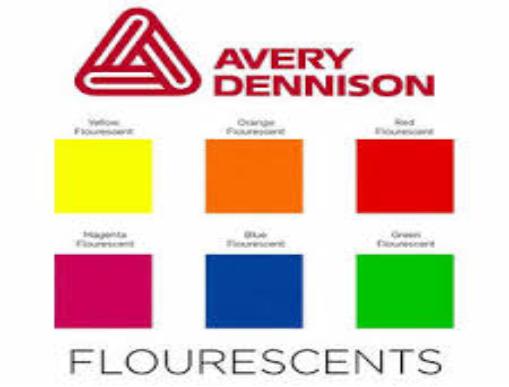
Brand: avery dennison-2
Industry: Others